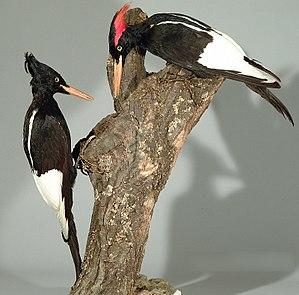
Le Pic impérial est une espèce d'oiseaux proche du Pic à bec ivoire, dont l’aire de répartition est localisée à l’Ouest du Mexique, dans la Sierra Madre occidentale.
Le genre Campephilus regroupe des oiseaux américains appartenant à la famille des Picidae.